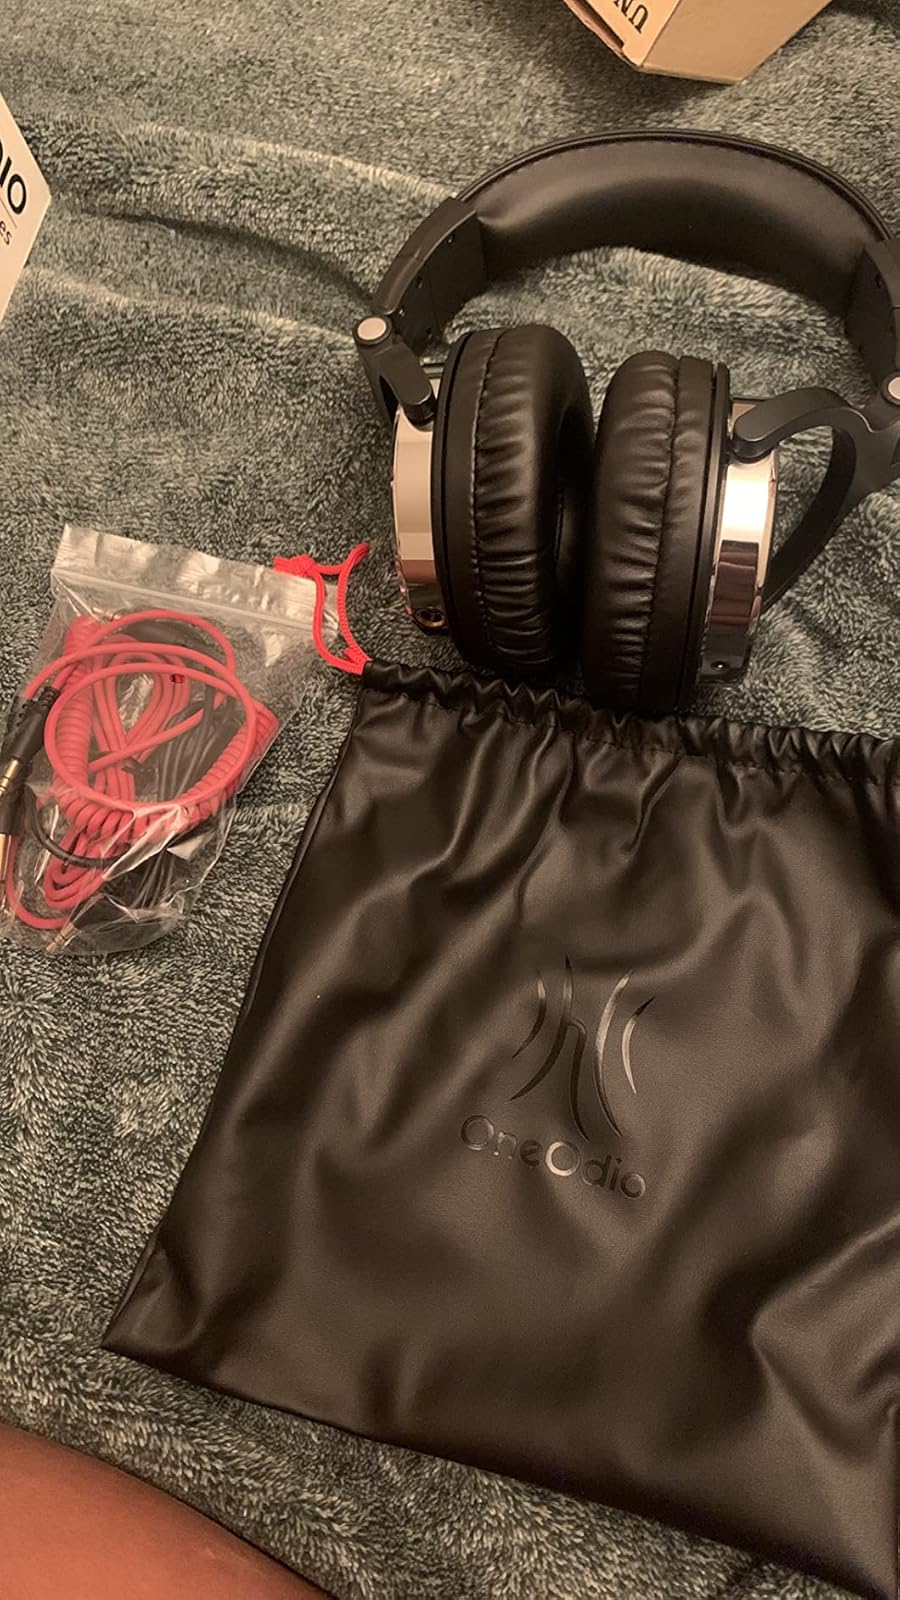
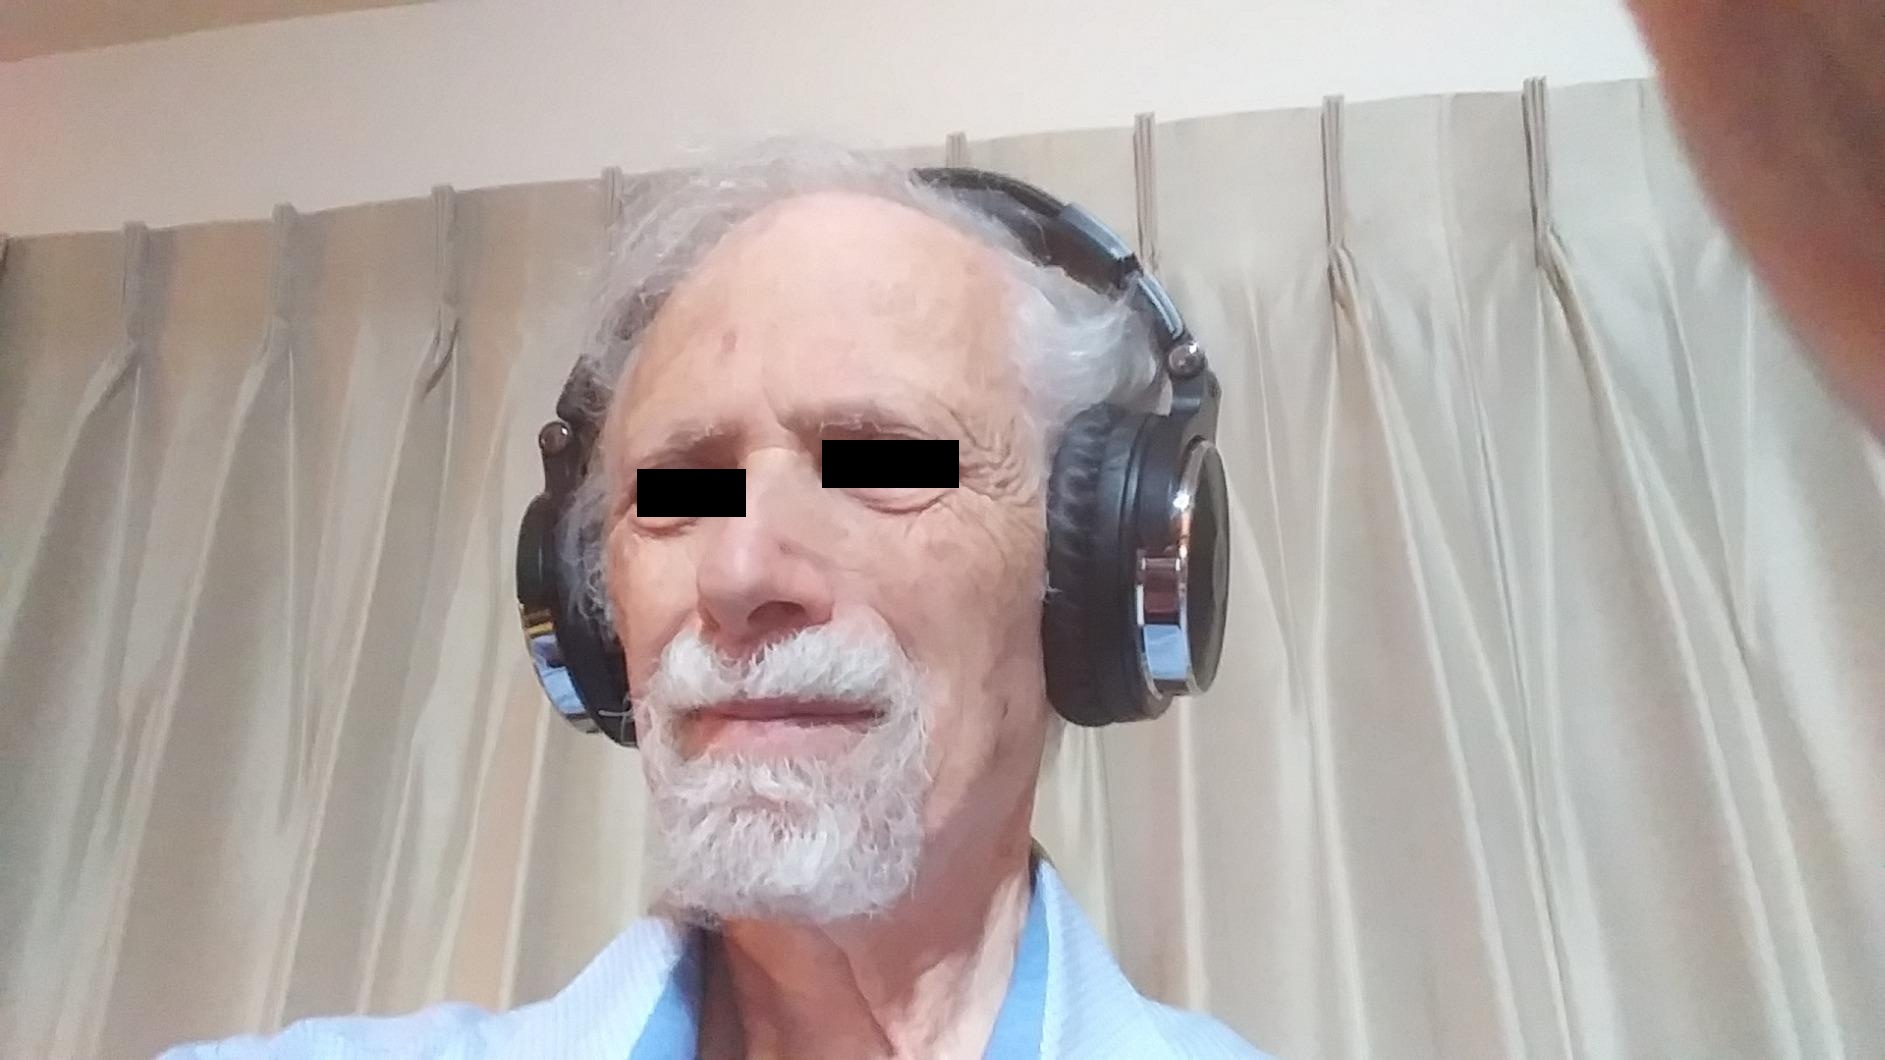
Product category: headphones
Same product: yes